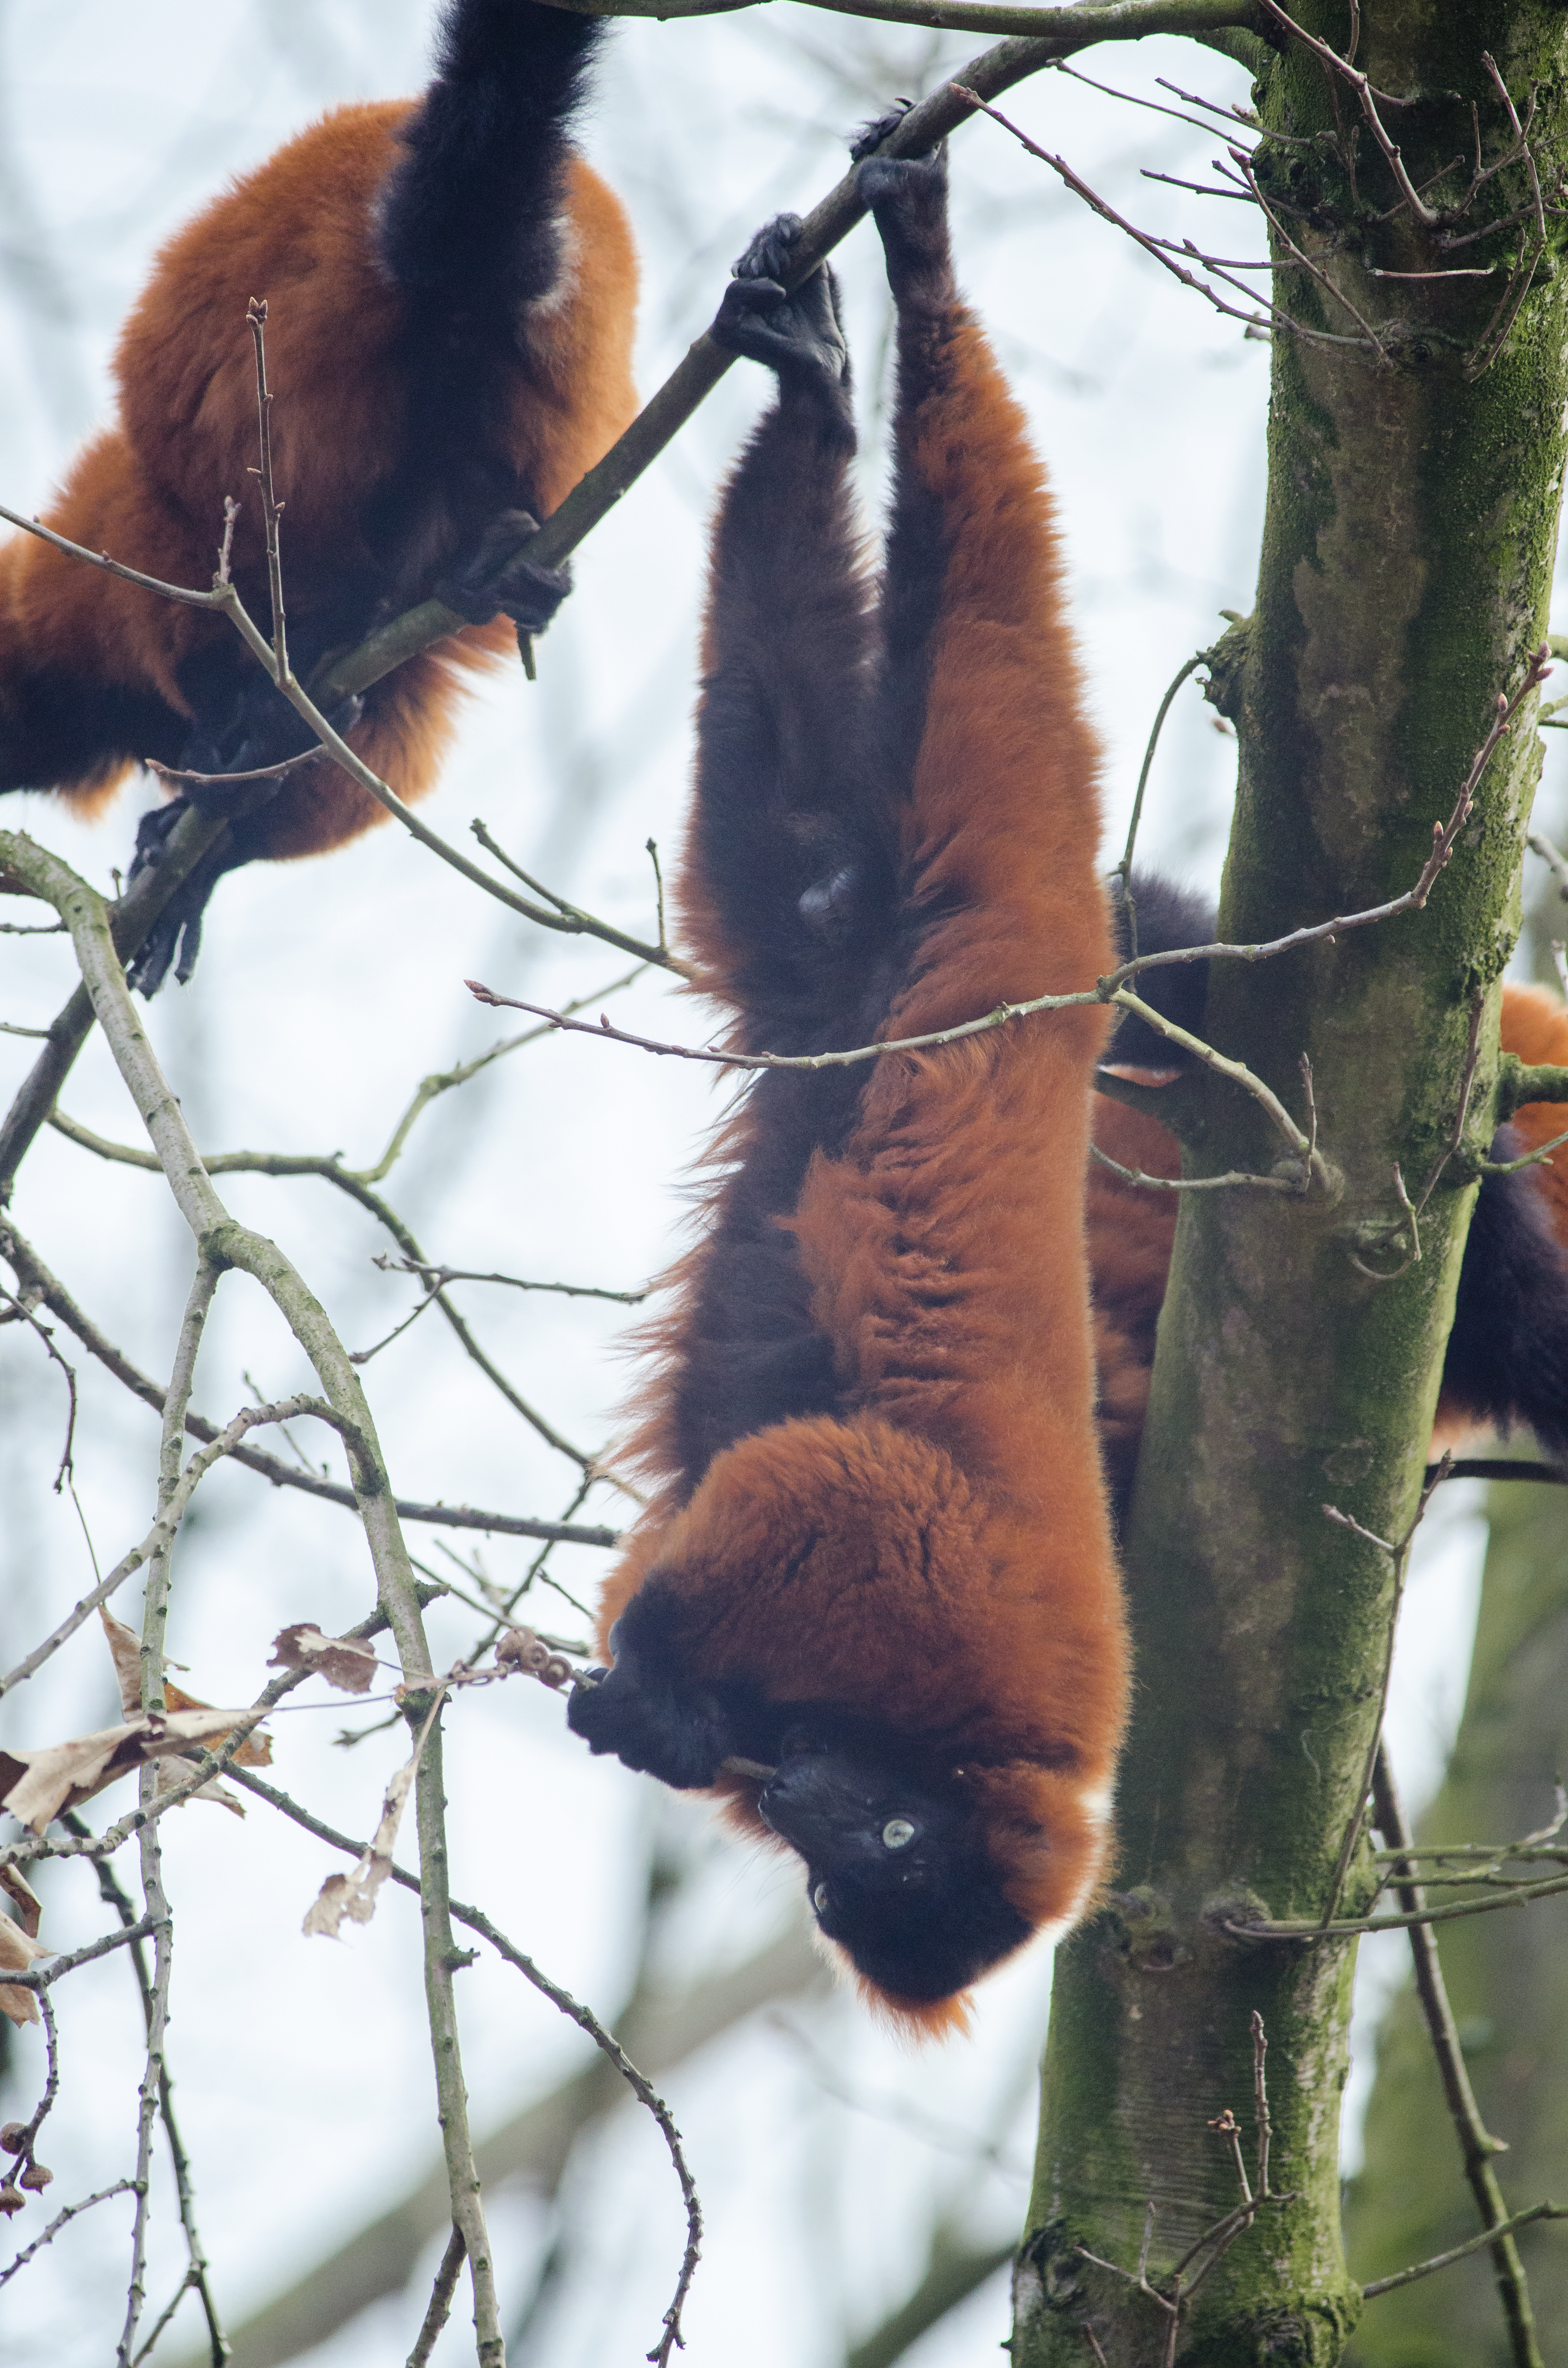
tree, branch, bokeh, feet, cute, wildlife, zoo, red, mammal, nikon, fauna, eyes, hands, madagascar, vertebrate, zoom, germany, deutschland, augen, adorable, lemur, d7000, roter, niedlich, tierpark, hnde, fse, madagaskar, ruffed, vari, lemuren, gelsenkirchen, erlebniswelt